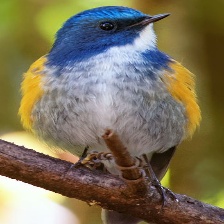
Species: HIMALAYAN BLUETAIL
Scientific name: TARSIGER RUFILATUS